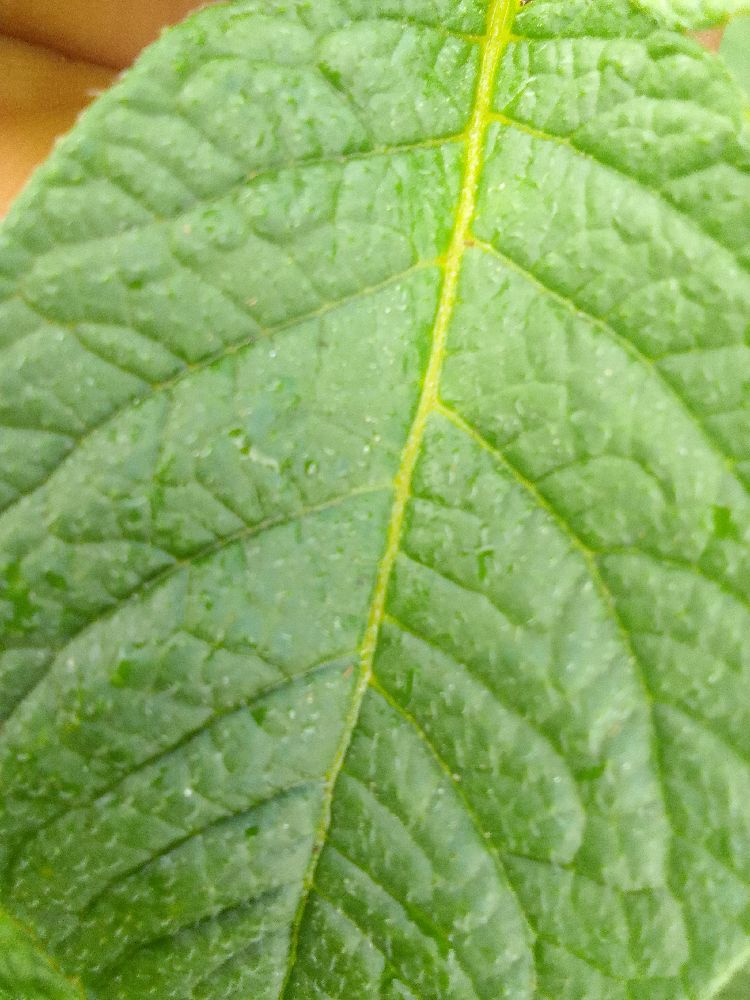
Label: Healthy